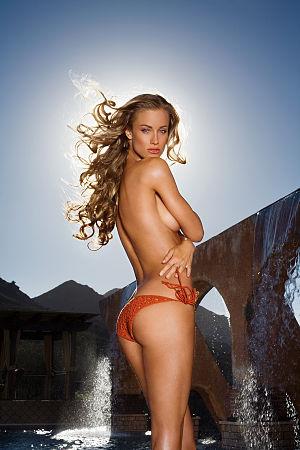
La présentatrice de télévision et mannequin Michele Merkin. Español: La presentadora de televisión y modelo Michele Merkin. Italiano: La modella e presentatrice televisiva americana Michele Merkin.